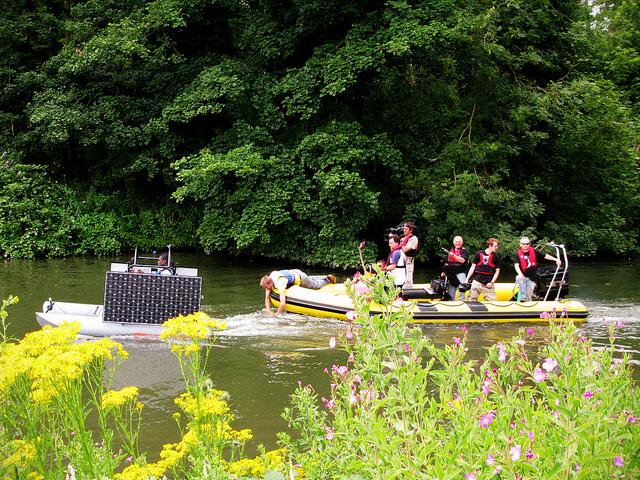
a group of people on a raft in a river